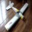
Label: airplane